Didier Mouly

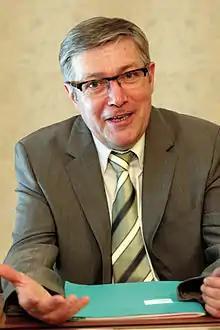
Mouly in 2012

Didier Mouly (11 May 1951 – 8 October 2023) was a French lawyer and politician of the miscellaneous right (DVD).